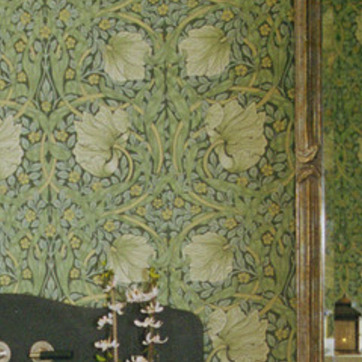
Material: wallpaper